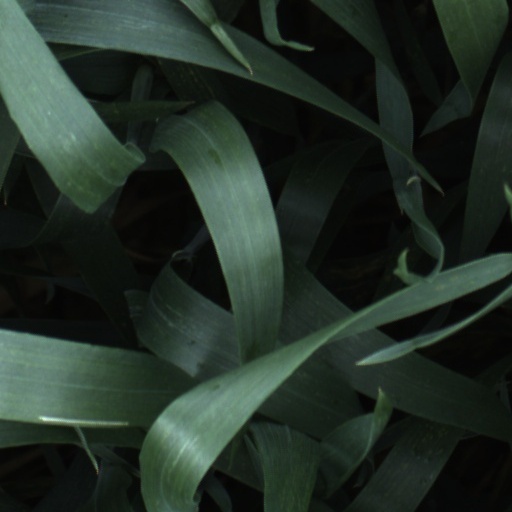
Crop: wheat